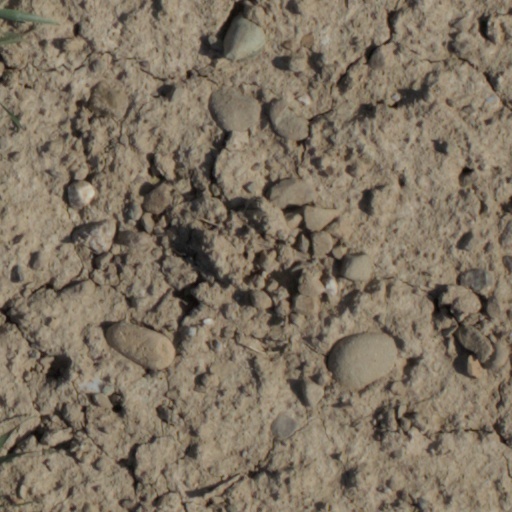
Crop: wheat